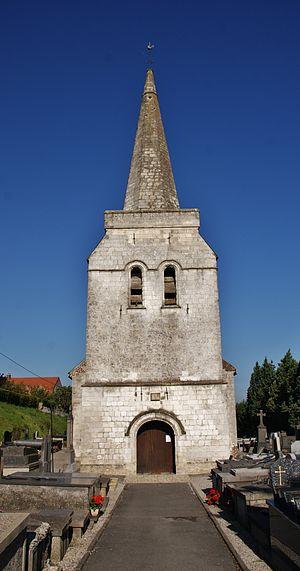
Setques est une commune française située dans le département du Pas-de-Calais en région Hauts-de-France.